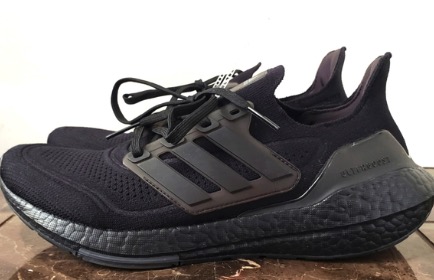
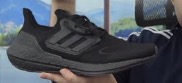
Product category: misc
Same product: yes